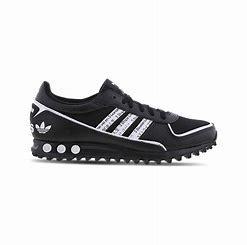
Brand: Adidas
Model: La Ii